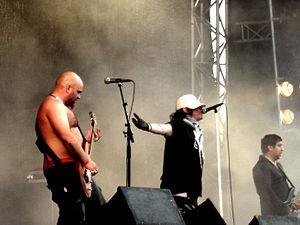
Lillasyster est un groupe de heavy metal suédois, originaire de Göteborg. Anciennement appelé Rallypack jusqu'en 2006, le groupe se fait connaître grâce à son deuxième album studio, mais qui est le premier sous le nom Lillasyster, Hjärndöd musik för en hjärndöd generation. Le style musical de Lillasyster est très similaire à celui de LOK.